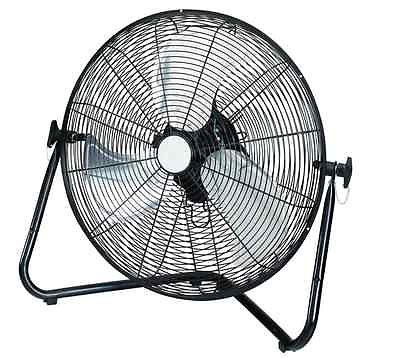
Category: fan